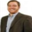
Label: man